Nina Shaternikova

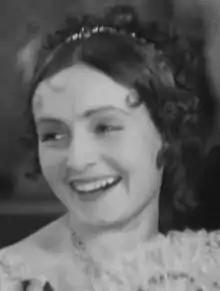
Shaternikova as princess Hellen in "Yunost poeta" (1936)

Nina Yakovlevna Shaternikova (29 May 1902, Moscow – 27 November 1982, Moscow) was a Soviet stage and film actress.